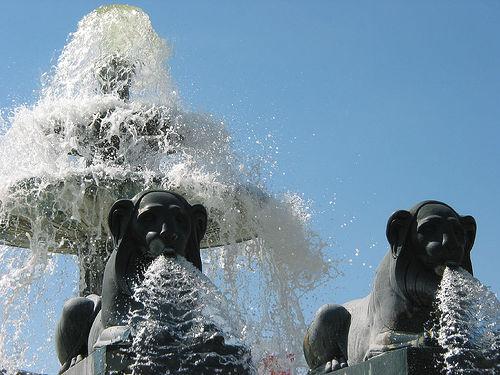
Weather: sun or clear